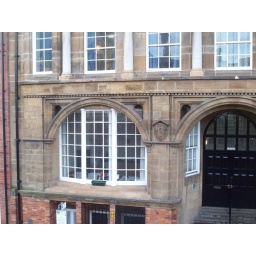
Former Bell Brothers and Dorman Long office building designed by Phillip Speakman Webb